Mike Hanrahan

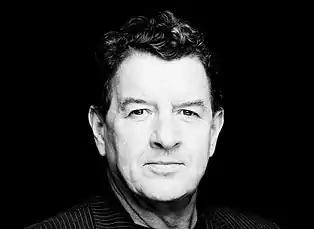
Mike Hanrahan

Mike Hanrahan is a singer-songwriter and guitarist born in Ennis, County Clare, in September 1958.